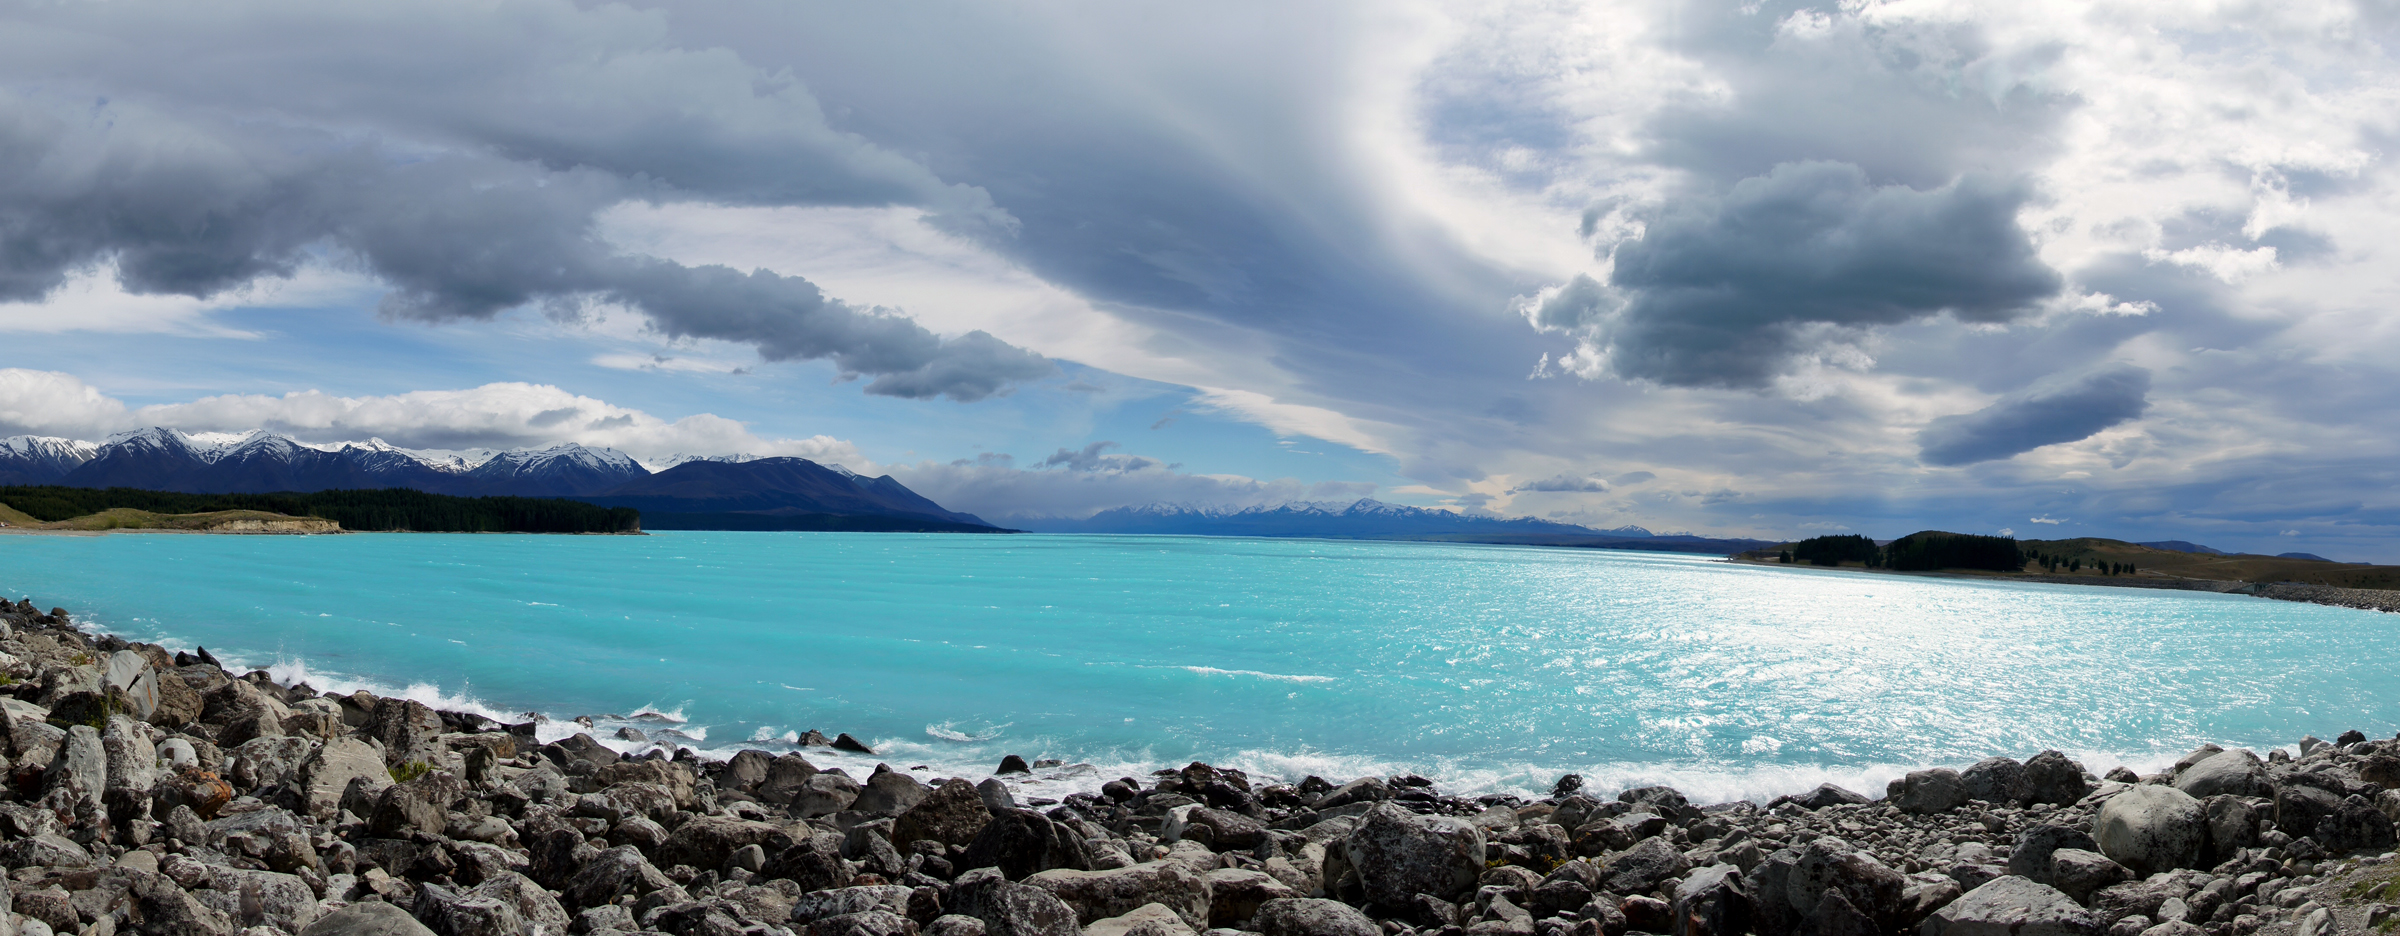
beach, sea, coast, ocean, horizon, cloud, sky, shore, wave, lake, panorama, lagoon, bay, body of water, bluewater, newzealand, sonydslra580, lakepukaki, glacierlakes, tamron18270, sweeppanorama, loch, wind wave